The Armidale School

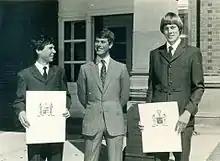
Prince Edward inaugurates the first Day Houses, Green and Ross, during a private visit to the school in 1983. The captains are wearing the Norfolk Jacket, the school's formal uniform at the time.

The Armidale School has a leadership, service and adventure program which has an emphasis on outdoor education and is designed to develop a sense of responsibility and self-confidence through activities such as abseiling, whitewater kayaking and bivouacs. Outdoor education activities in which students may participate in, include the following: